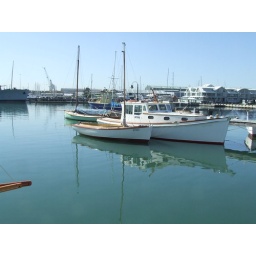
My Bro's couta boat in the water =]